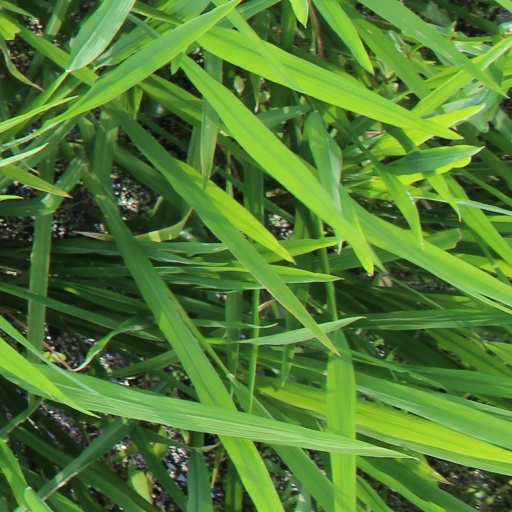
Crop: rice